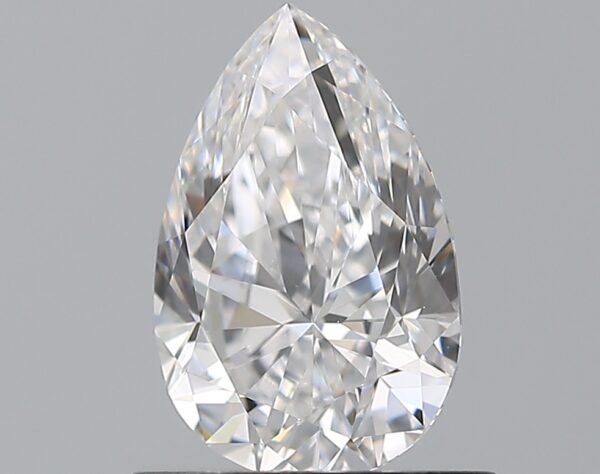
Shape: pear
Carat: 0.77
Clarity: VVS1
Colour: D
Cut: EX
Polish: EX
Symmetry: EX
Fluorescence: N
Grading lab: GIA
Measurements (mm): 7.71 x 5 x 3.17